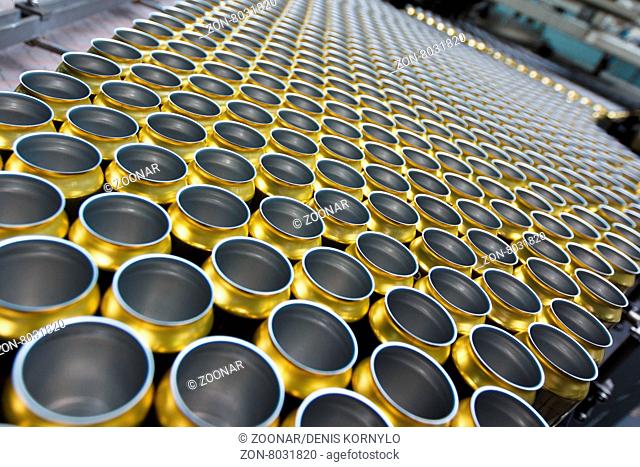
Label: metal